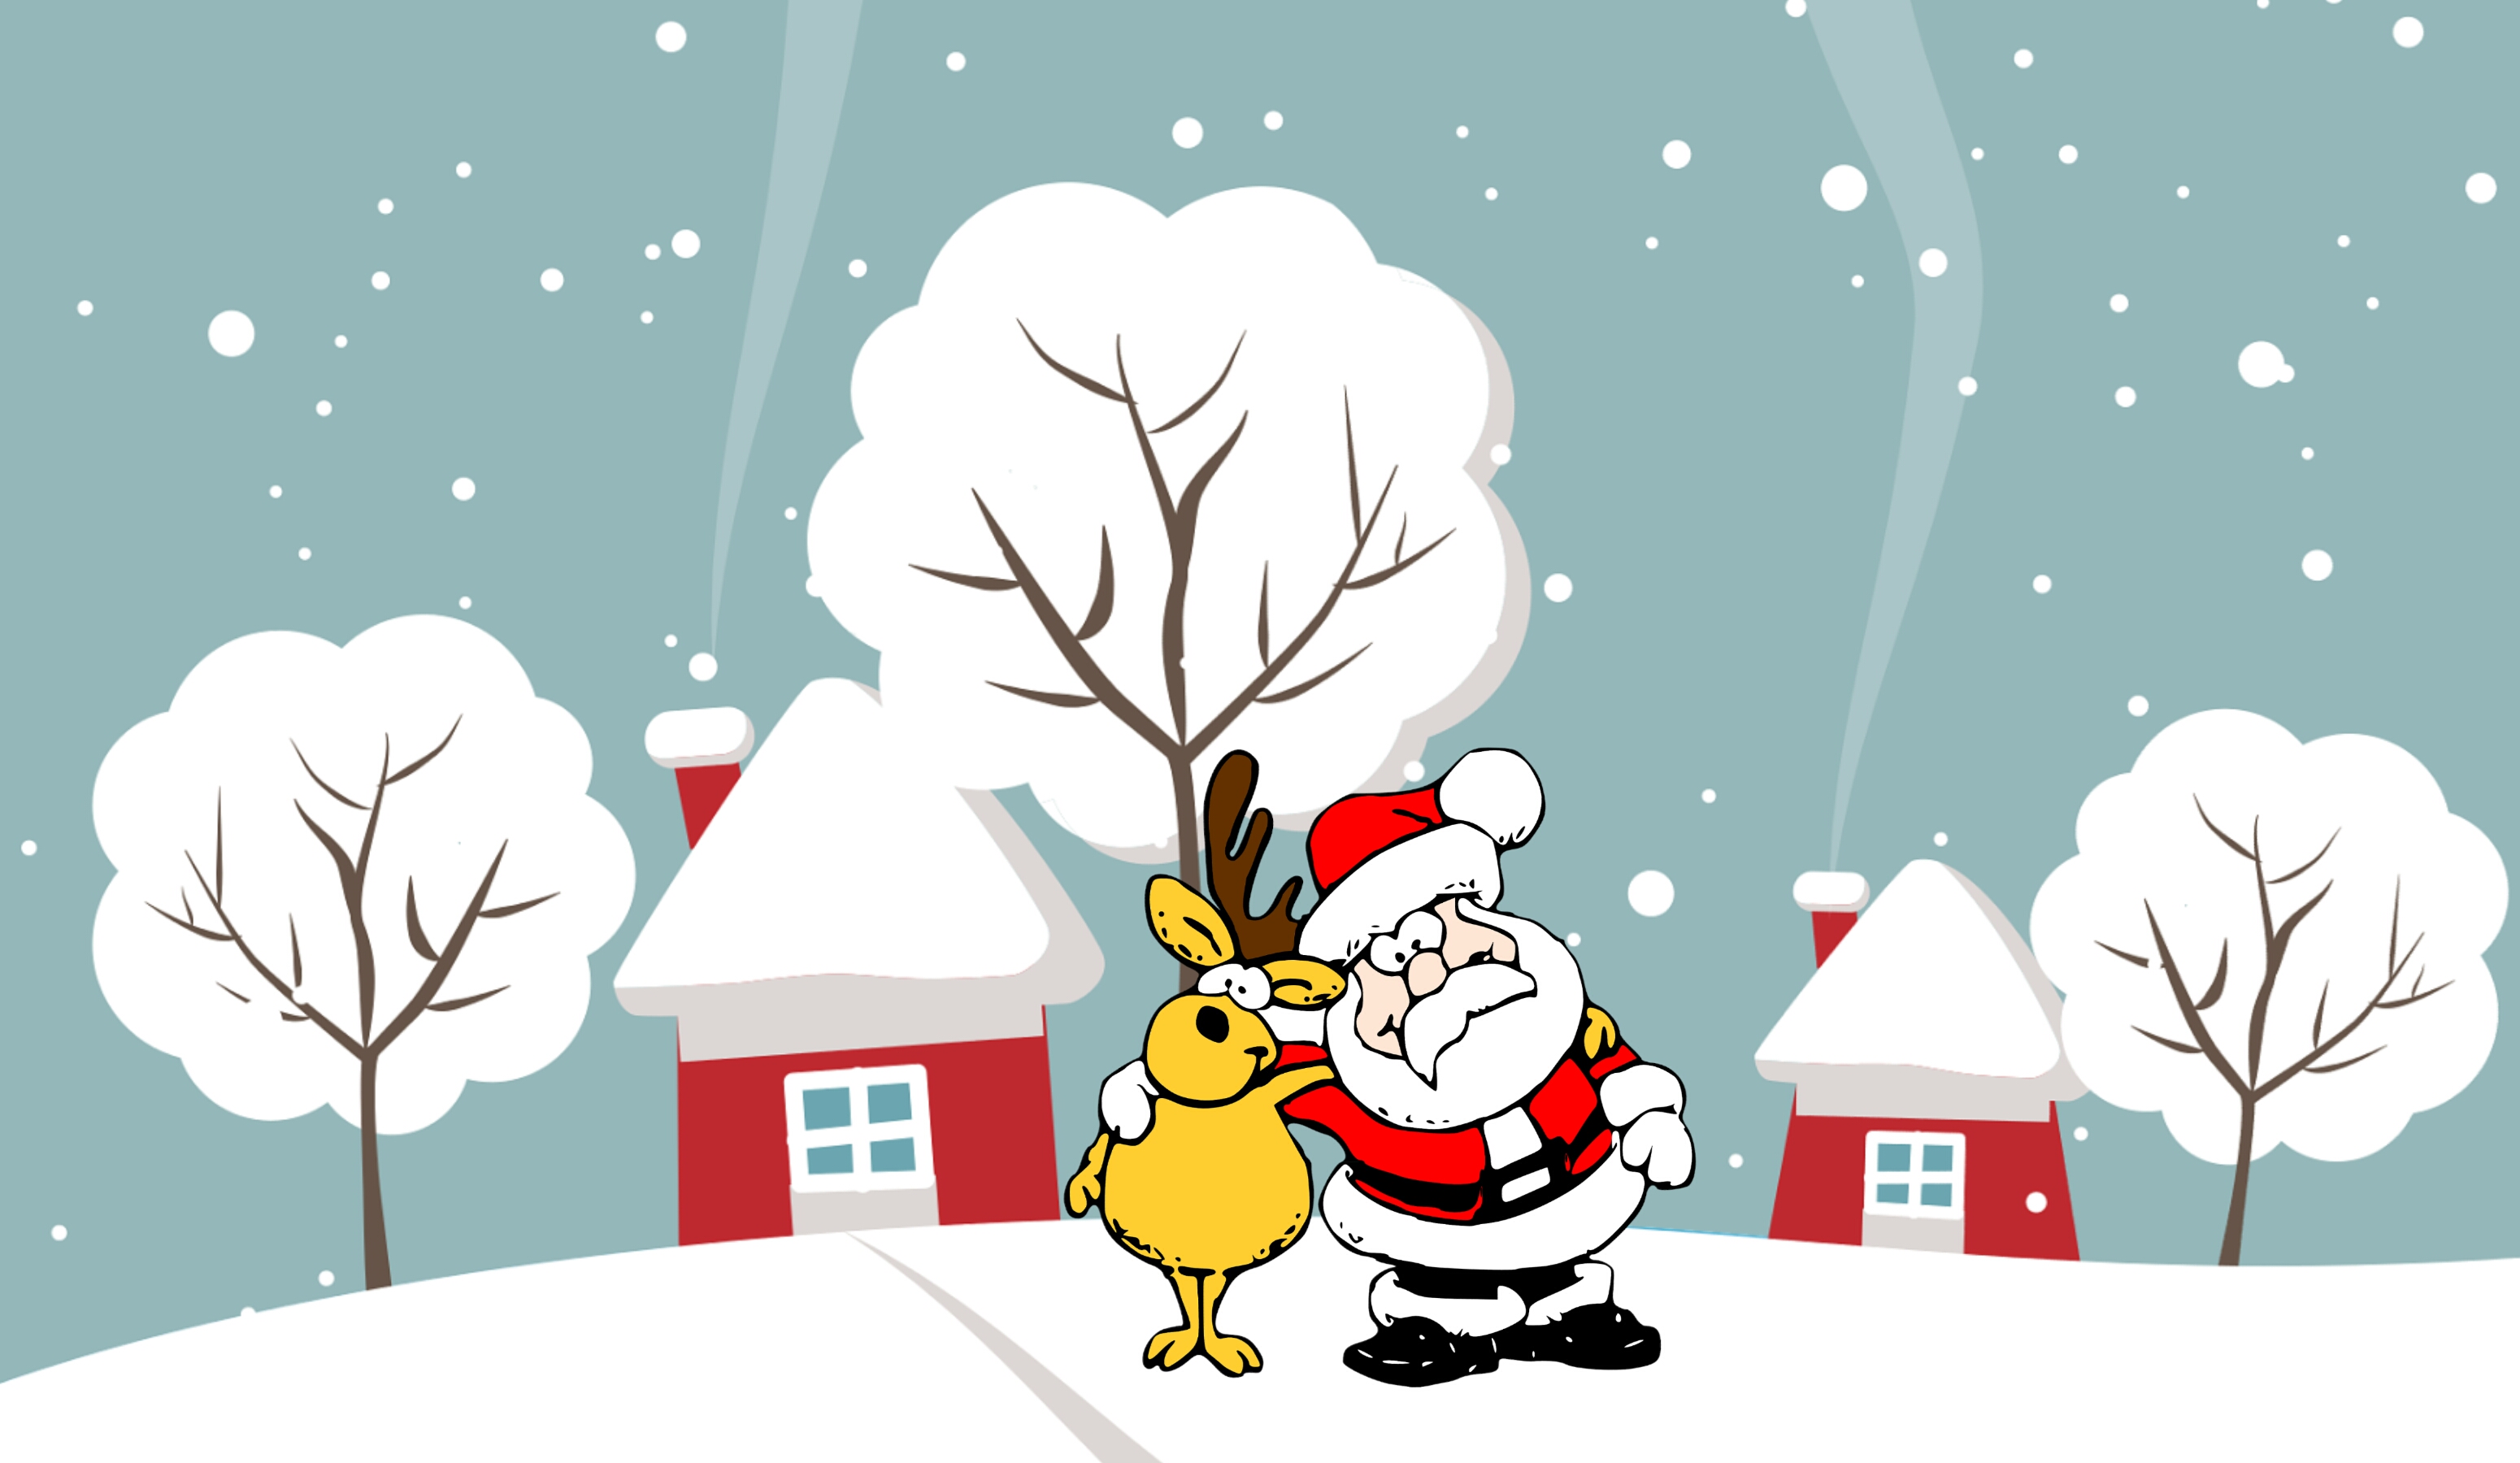
santa, reindeer, christmas, holiday, season, december, present, merry christmas, winter, house, tree, snow, white, snowy, landscape, cold, sky, snow landscape, romantic, village, cartoon, mammal, fictional character, vertebrate, santa claus, art, snowman, illustration, branch, computer wallpaper, graphics, horse like mammal, font